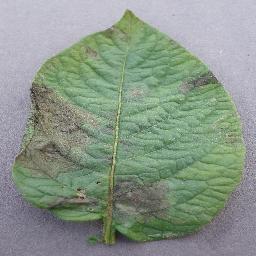
Label: Potato___Late_blight